Cord 810/812

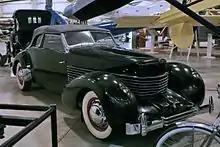
1936 Cord 810 Phaeton

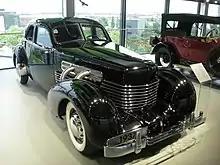
Supercharged 1937 Cord 812 Sedan

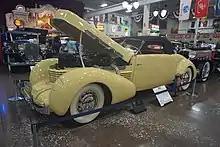
1937 Cord 812 Supercharged Sportsman

The styling of the Cord 810 was the work of designer Gordon M. Buehrig and his team of stylists, which included young Vince Gardner and Alex Tremulis. While the first American front-wheel-drive car with independent front suspension, it had an archaic tube rear axle with semi-elliptic rear springs. Power came from a Lycoming V8 of the same as the L-29. The semi-automatic four-speed transmission (three plus overdrive) extended in front of the engine, like on a Traction Avant. This allowed Buehrig to eliminate the driveshaft and transmission tunnel. Accentuating its sleek, low-slung look, it also dispensed with running boards. It had a wheelbase (shared with several 812 body styles), and in 1936 came in four models: the entry-level sedan at US$1995, the Beverly sedan ($2095), Sportsman ($2145), and Phaeton ($2195). The 1937 812s had the same models, priced $2445, $2545, $2585, and $2645, plus two more, on a wheelbase, the $2960 Custom Beverly and $3060 Custom Berline called the Westchester.